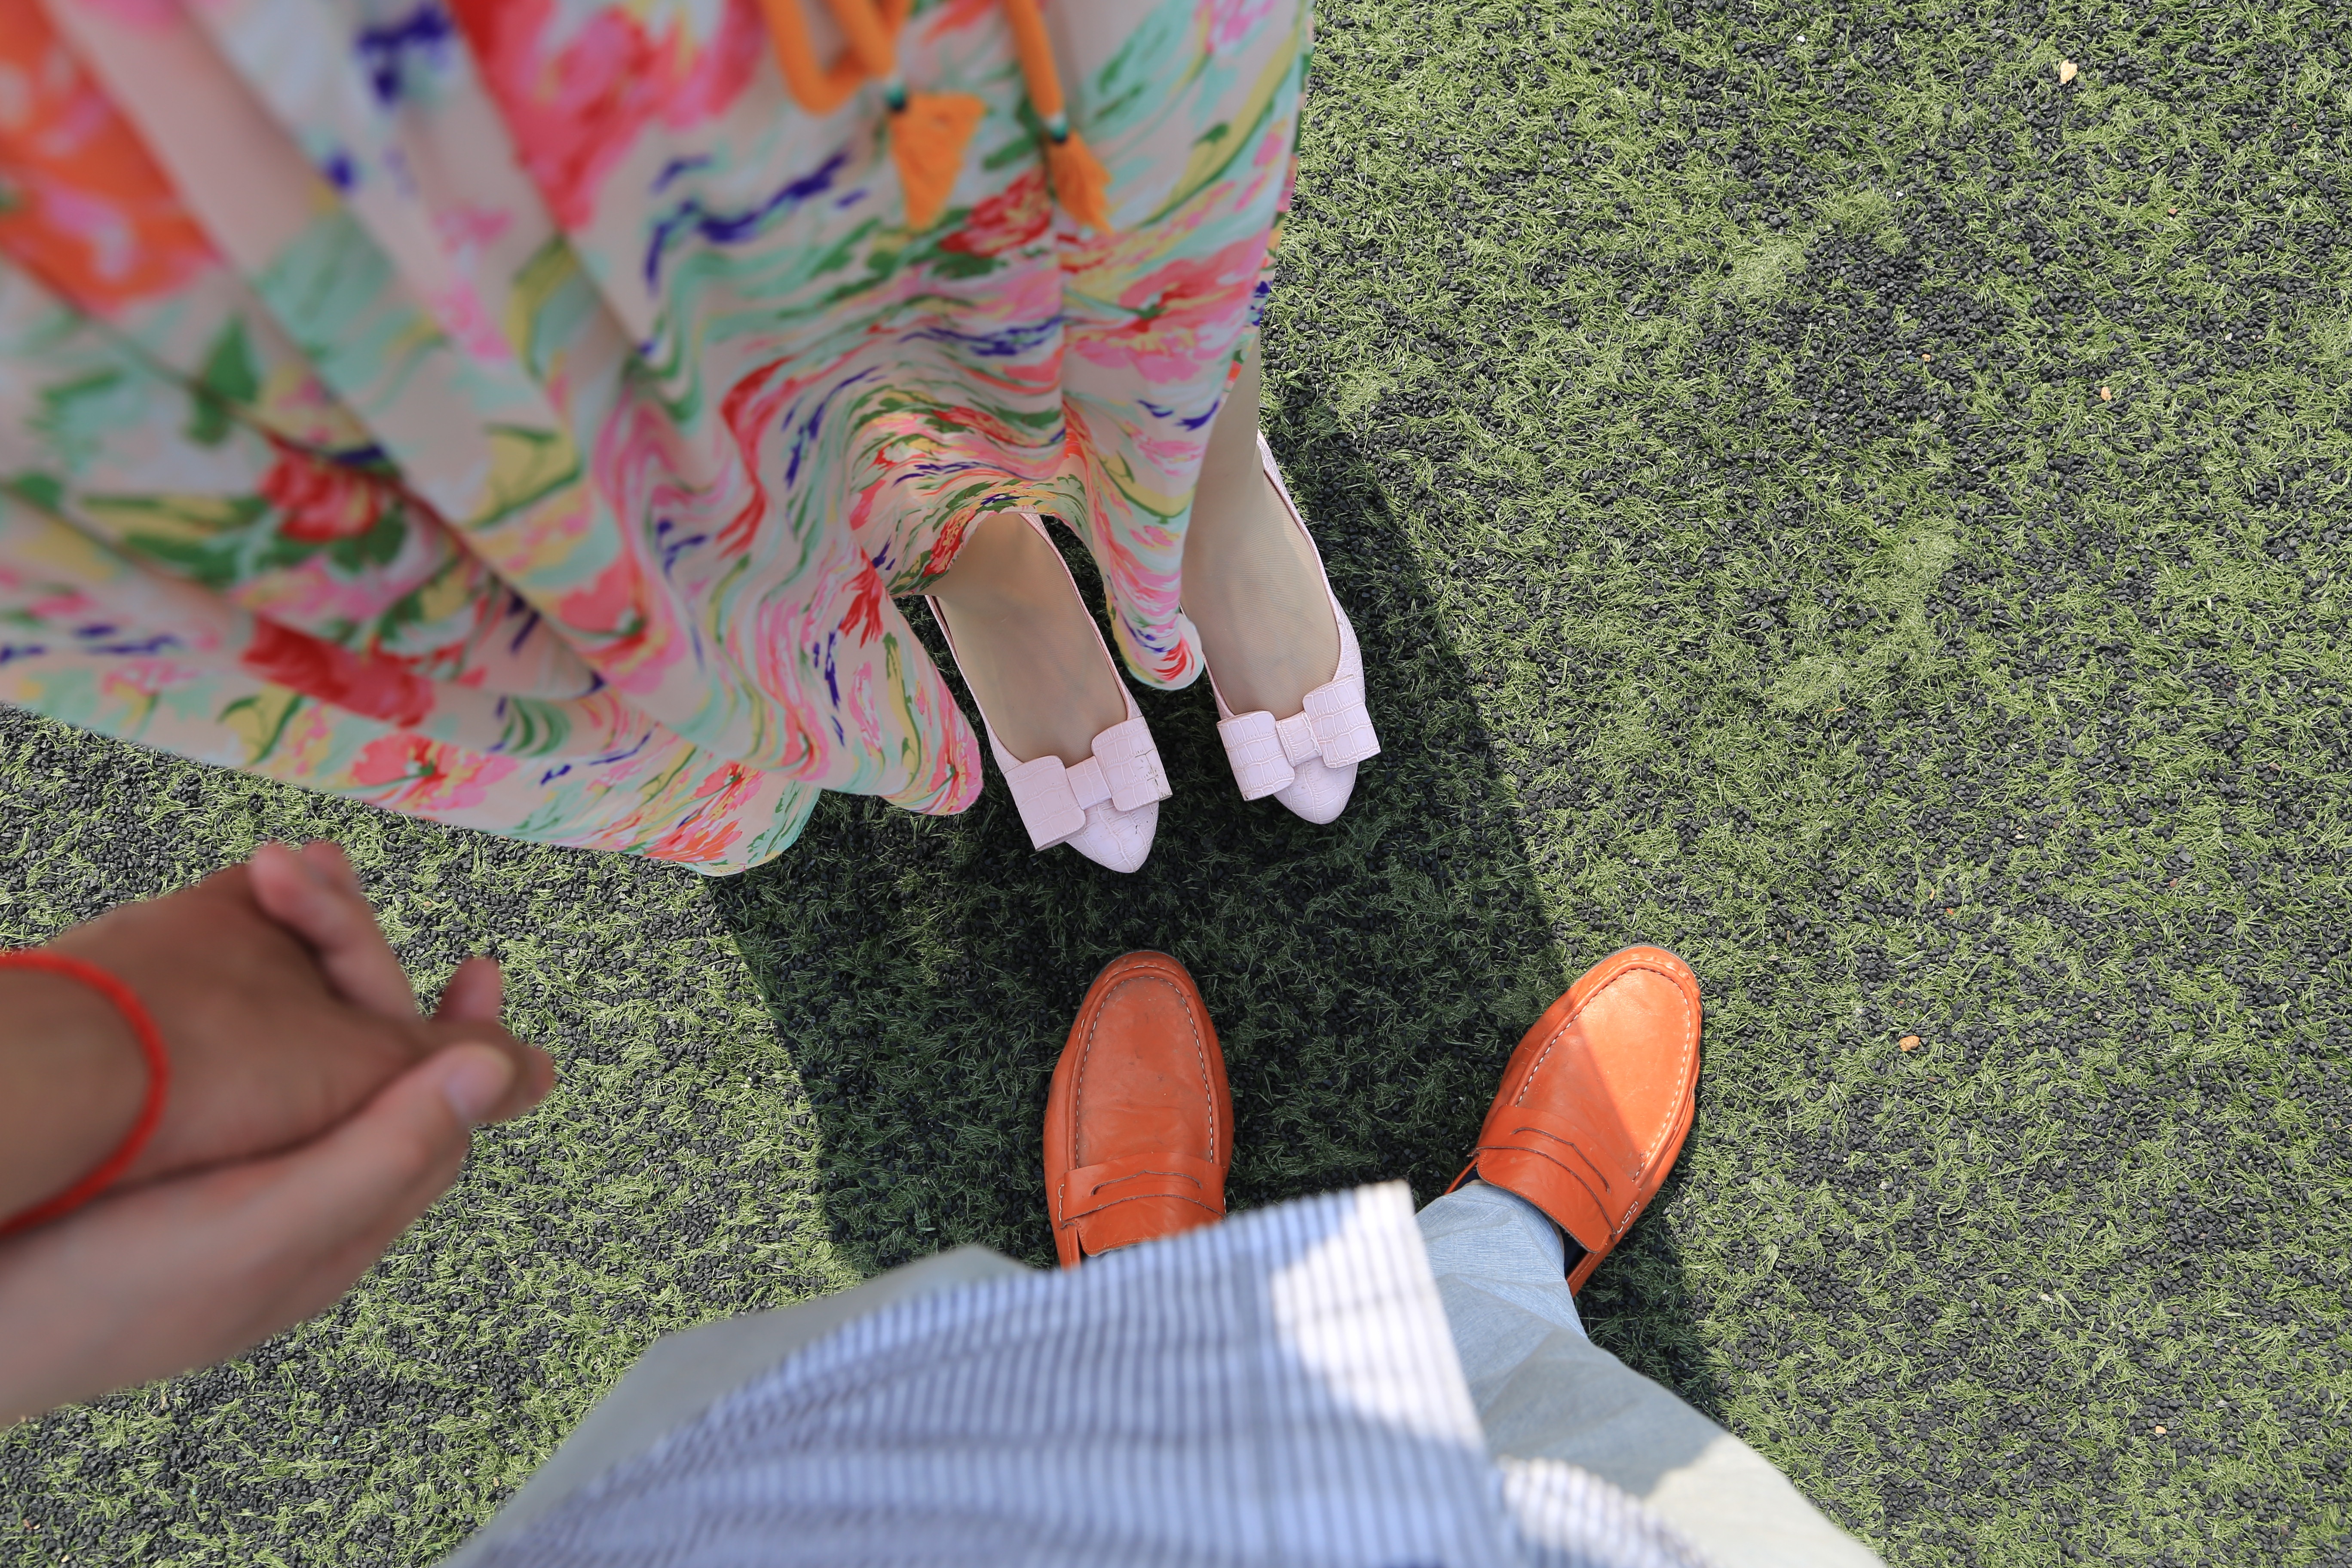
hand, leg, love, pattern, finger, green, color, foot, nail, human body, shoes, art, design, couples, the self timer